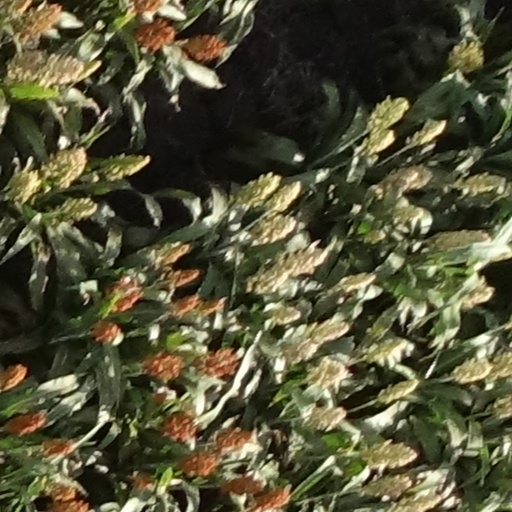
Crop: sorghum